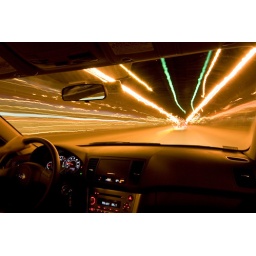
Usually, at 1:30 in the morning, the only other cars on the road in downtown Concord are the cops.